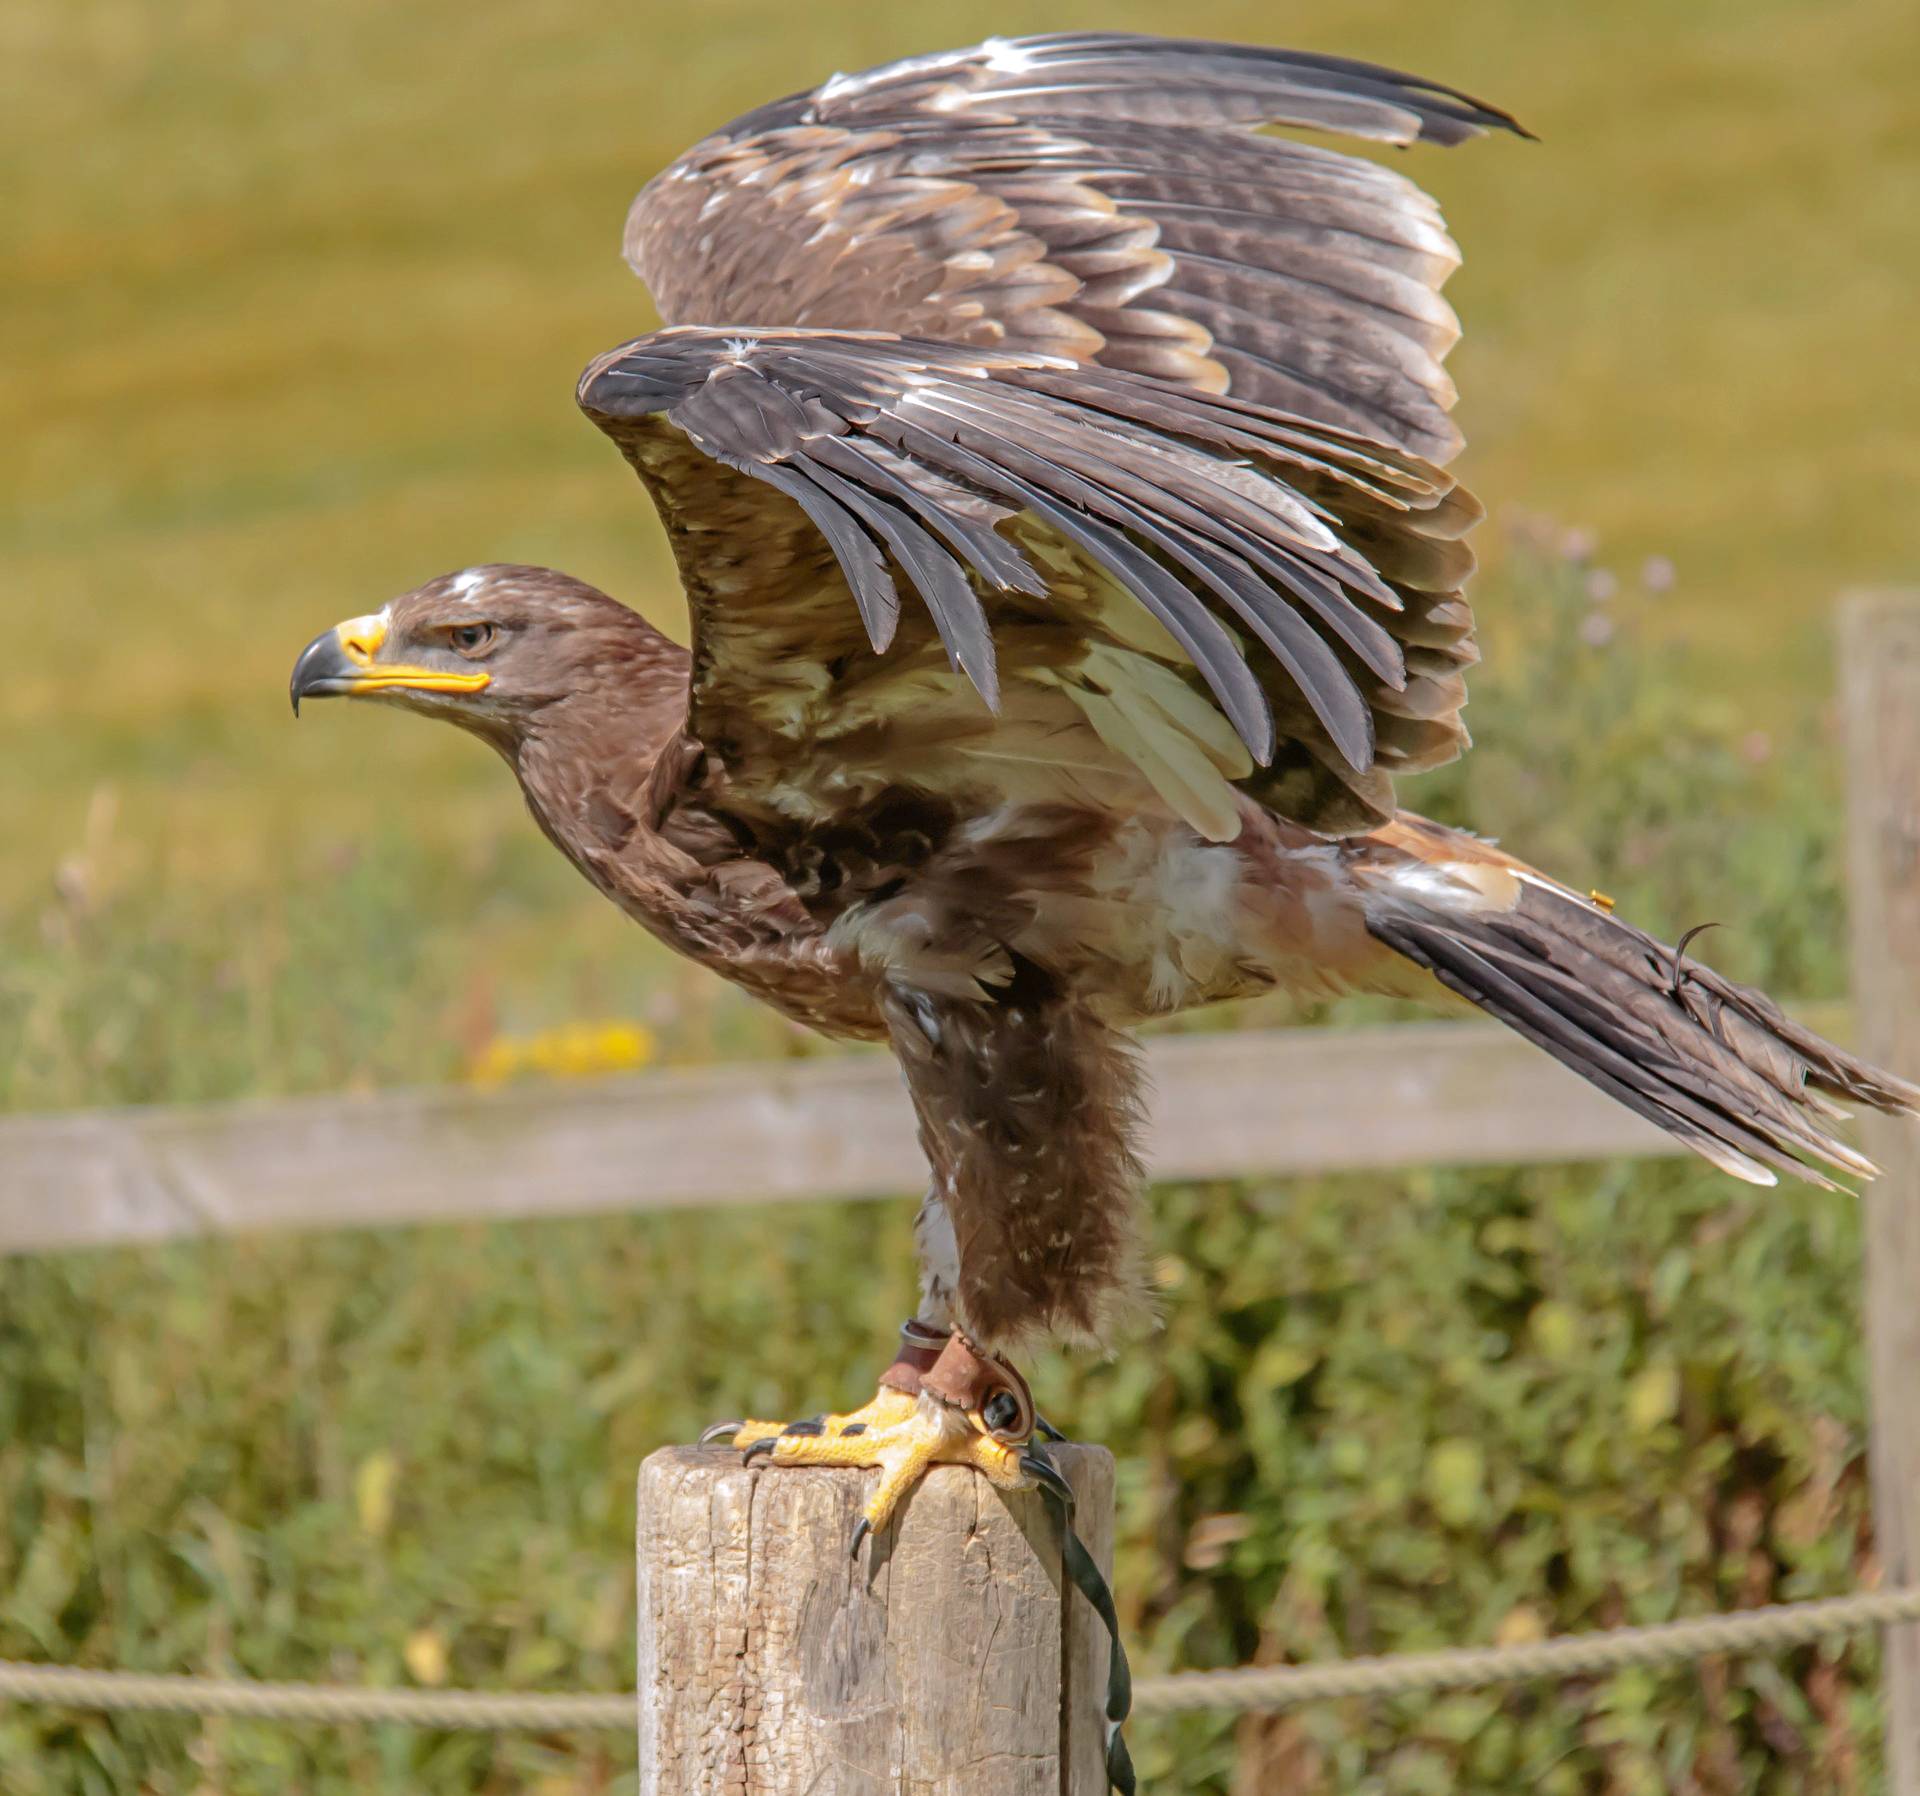
animals, bird, vertebrate, beak, hawk, sharp shinned hawk, bird of prey, cooper's hawk, accipitriformes, kite, accipitridae, wildlife, buzzard, red shouldered hawk, falconiformes, eagle, falcon, wing, feather, northern harrier, red tailed hawk, tail